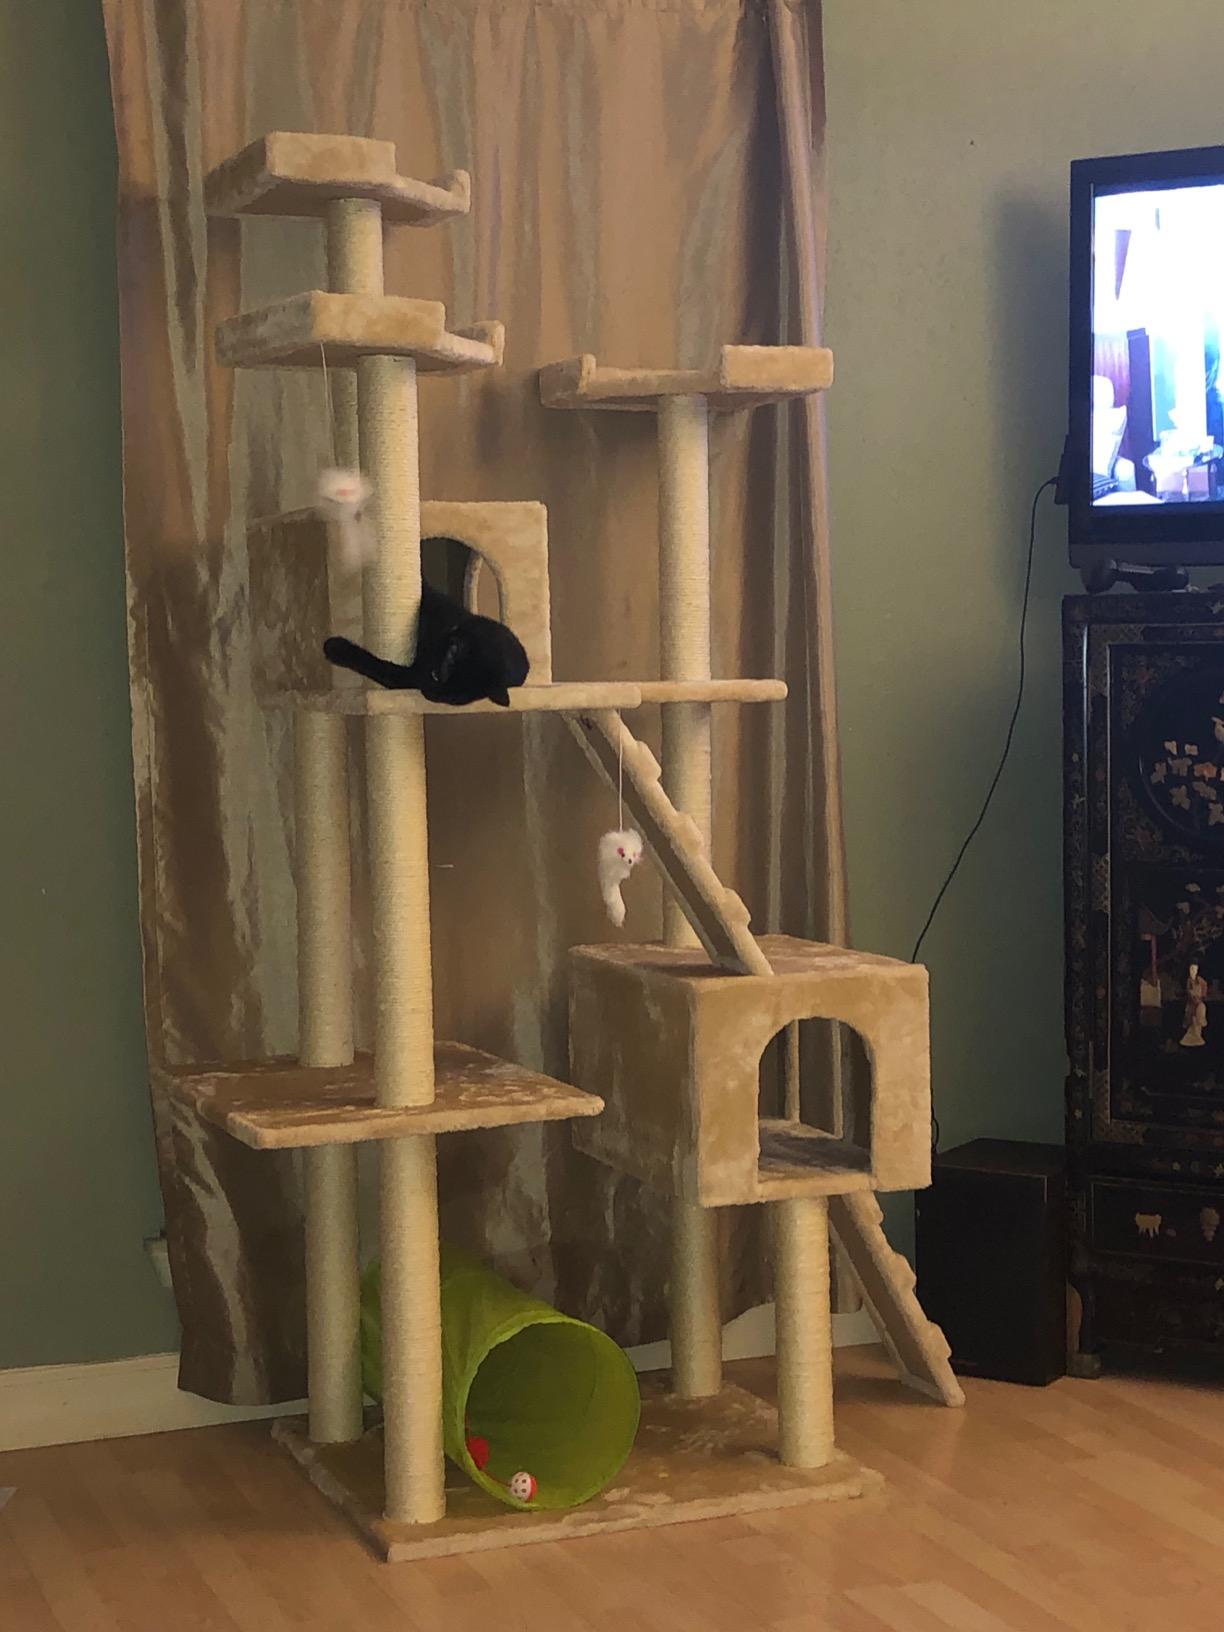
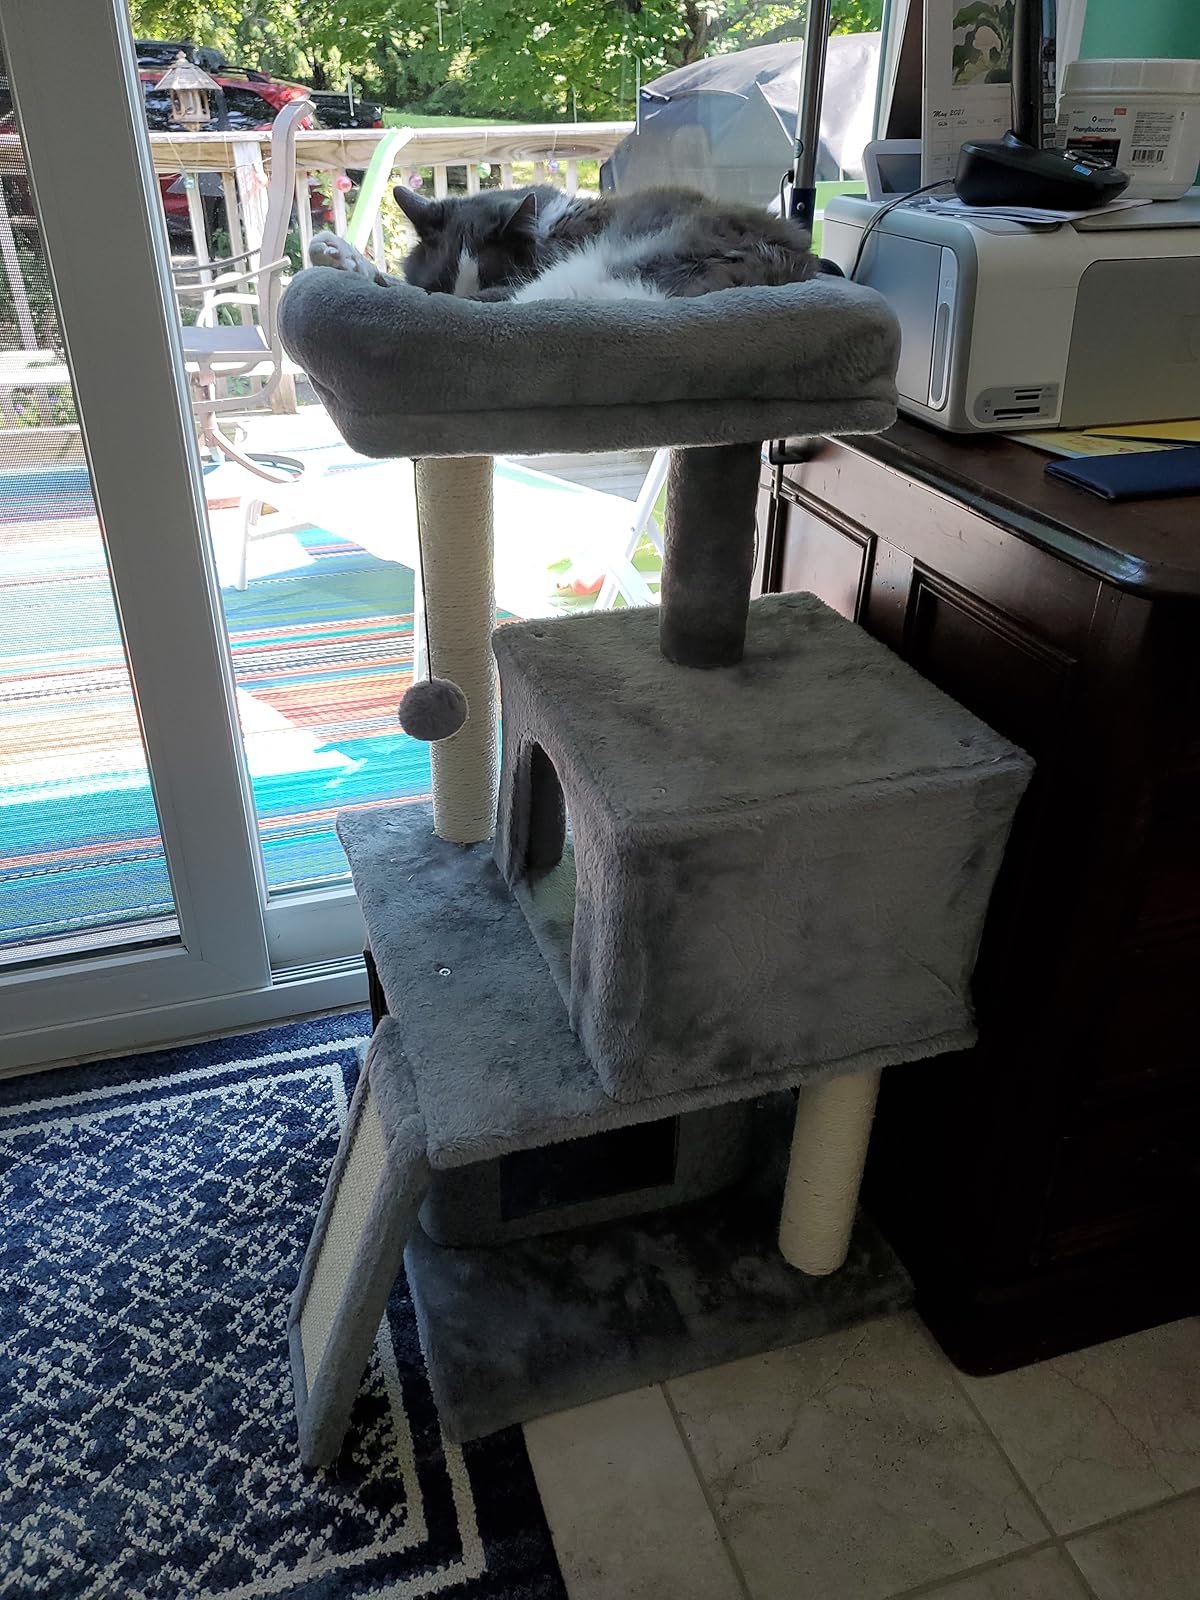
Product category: items_cat tree
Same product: no